Etobicoke School of the Arts

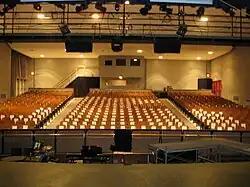
The Nancy Main Auditorium.

ESA, being housed in the former Royal York C.I. building, is equipped for both arts and academic programs. In addition to classroom facilities for the academic subjects, ESA has many spaces especially designed for the study of the arts. The Drama Department has four rooms which are used for classes and rehearsal space, as well as a 70-seat Thrust-style studio theatre. Visual Arts has a printmaking studio, a photography room and four studios for drawing, painting and sculpture as well as wall space for exhibitions. Two large, dance studios with bars and mirrored walls serve the Dance Department. The Music and Musical Theatre Departments share spaces that include a listening lab, an electronic piano lab, small practice rooms and three separate rooms for vocal, string and wind instruction. The film department has a wide variety of equipment and is currently developing green screening rooms.